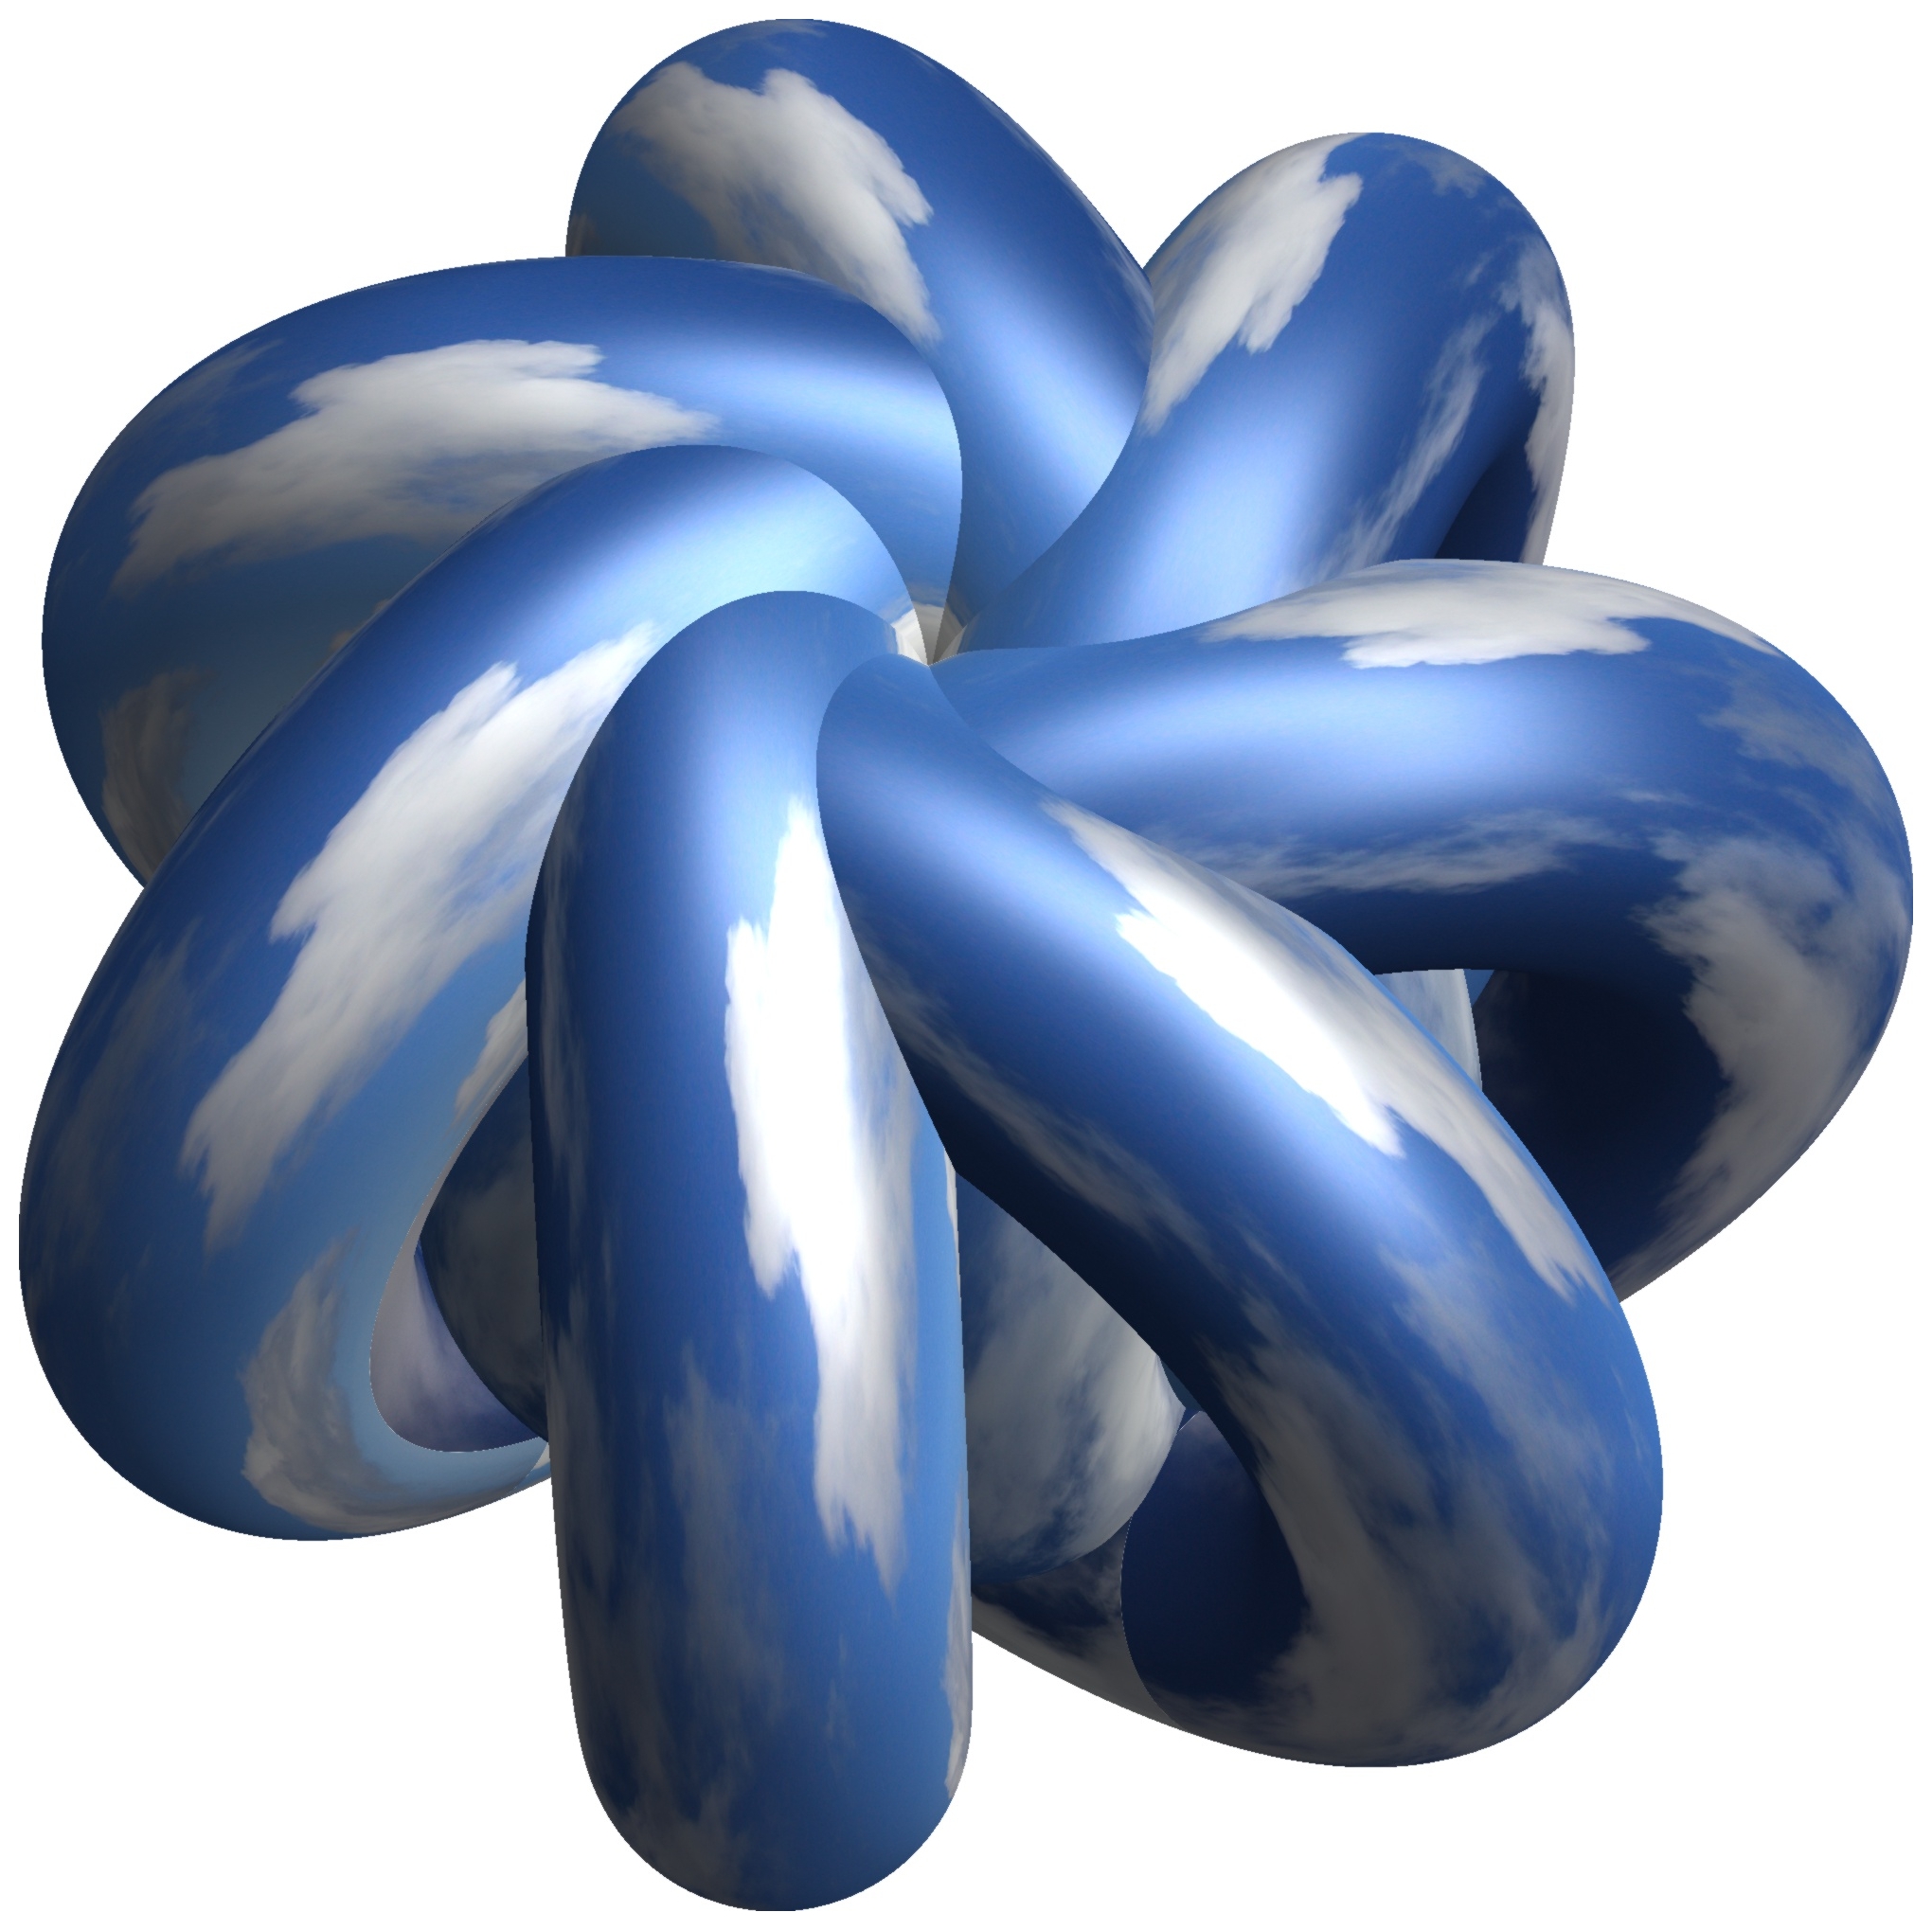
structure, texture, flower, petal, balloon, pattern, geometry, blue, toy, sculpture, design, symmetry, 3d, graphic, organ, shape, torus, mathematica, cg, parametricplot3d, code, program, algorithm, mapping, geometricsculpture